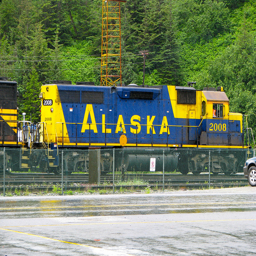
A train traveling past a lush green forest.
A blue and yellow train traveling past a parking lot.
A yellow and blue Alaska train is sitting on a railroad beside a fence.
A train from Alaska rides the rail way.
A yellow and blue train near some woods.